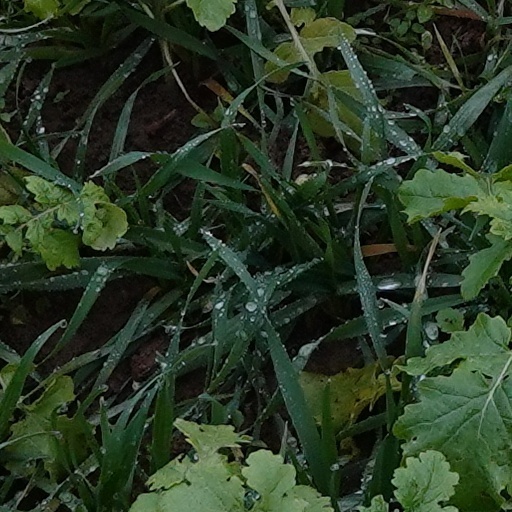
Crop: wheat